Brooklyn Conservatory of Music

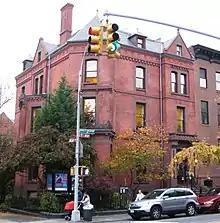
58 Seventh Avenue

The Brooklyn Conservatory of Music, known at one time as the Brooklyn-Queens Conservatory of Music, is a music conservatory located in Brooklyn, New York City. It offers a broad range of instruction in areas of American song, jazz and gospel singing, Latin jazz, and African drumming. The conservatory was founded in 1897 by German-American immigrants as a classical European conservatory.